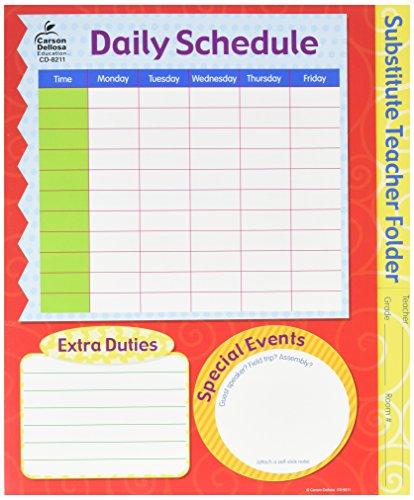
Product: Carson Dellosa Intermediate Substitute Teacher Folder (8211)
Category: Toys & Games | Learning & Education
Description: Ensure your substitute has a great day.
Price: $4.97
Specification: ProductDimensions:9.5x11.8x0inches|ItemWeight:1.44ounces|ShippingWeight:1.6pounds(Viewshippingratesandpolicies)|DomesticShipping:ItemcanbeshippedwithinU.S.|InternationalShipping:ThisitemcanbeshippedtoselectcountriesoutsideoftheU.S.LearnMore|ShippingAdvisory:Thisitemmustbeshippedseparatelyfromotheritemsinyourorder.Additionalshippingchargeswillnotapply.|ASIN:B000F8QZOM|Itemmodelnumber:8211|Manufacturerrecommendedage:6yearsandup